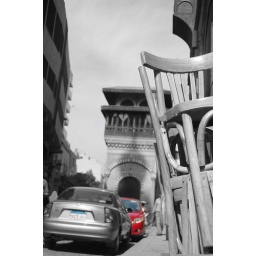
a car in red